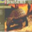
Label: dinosaur